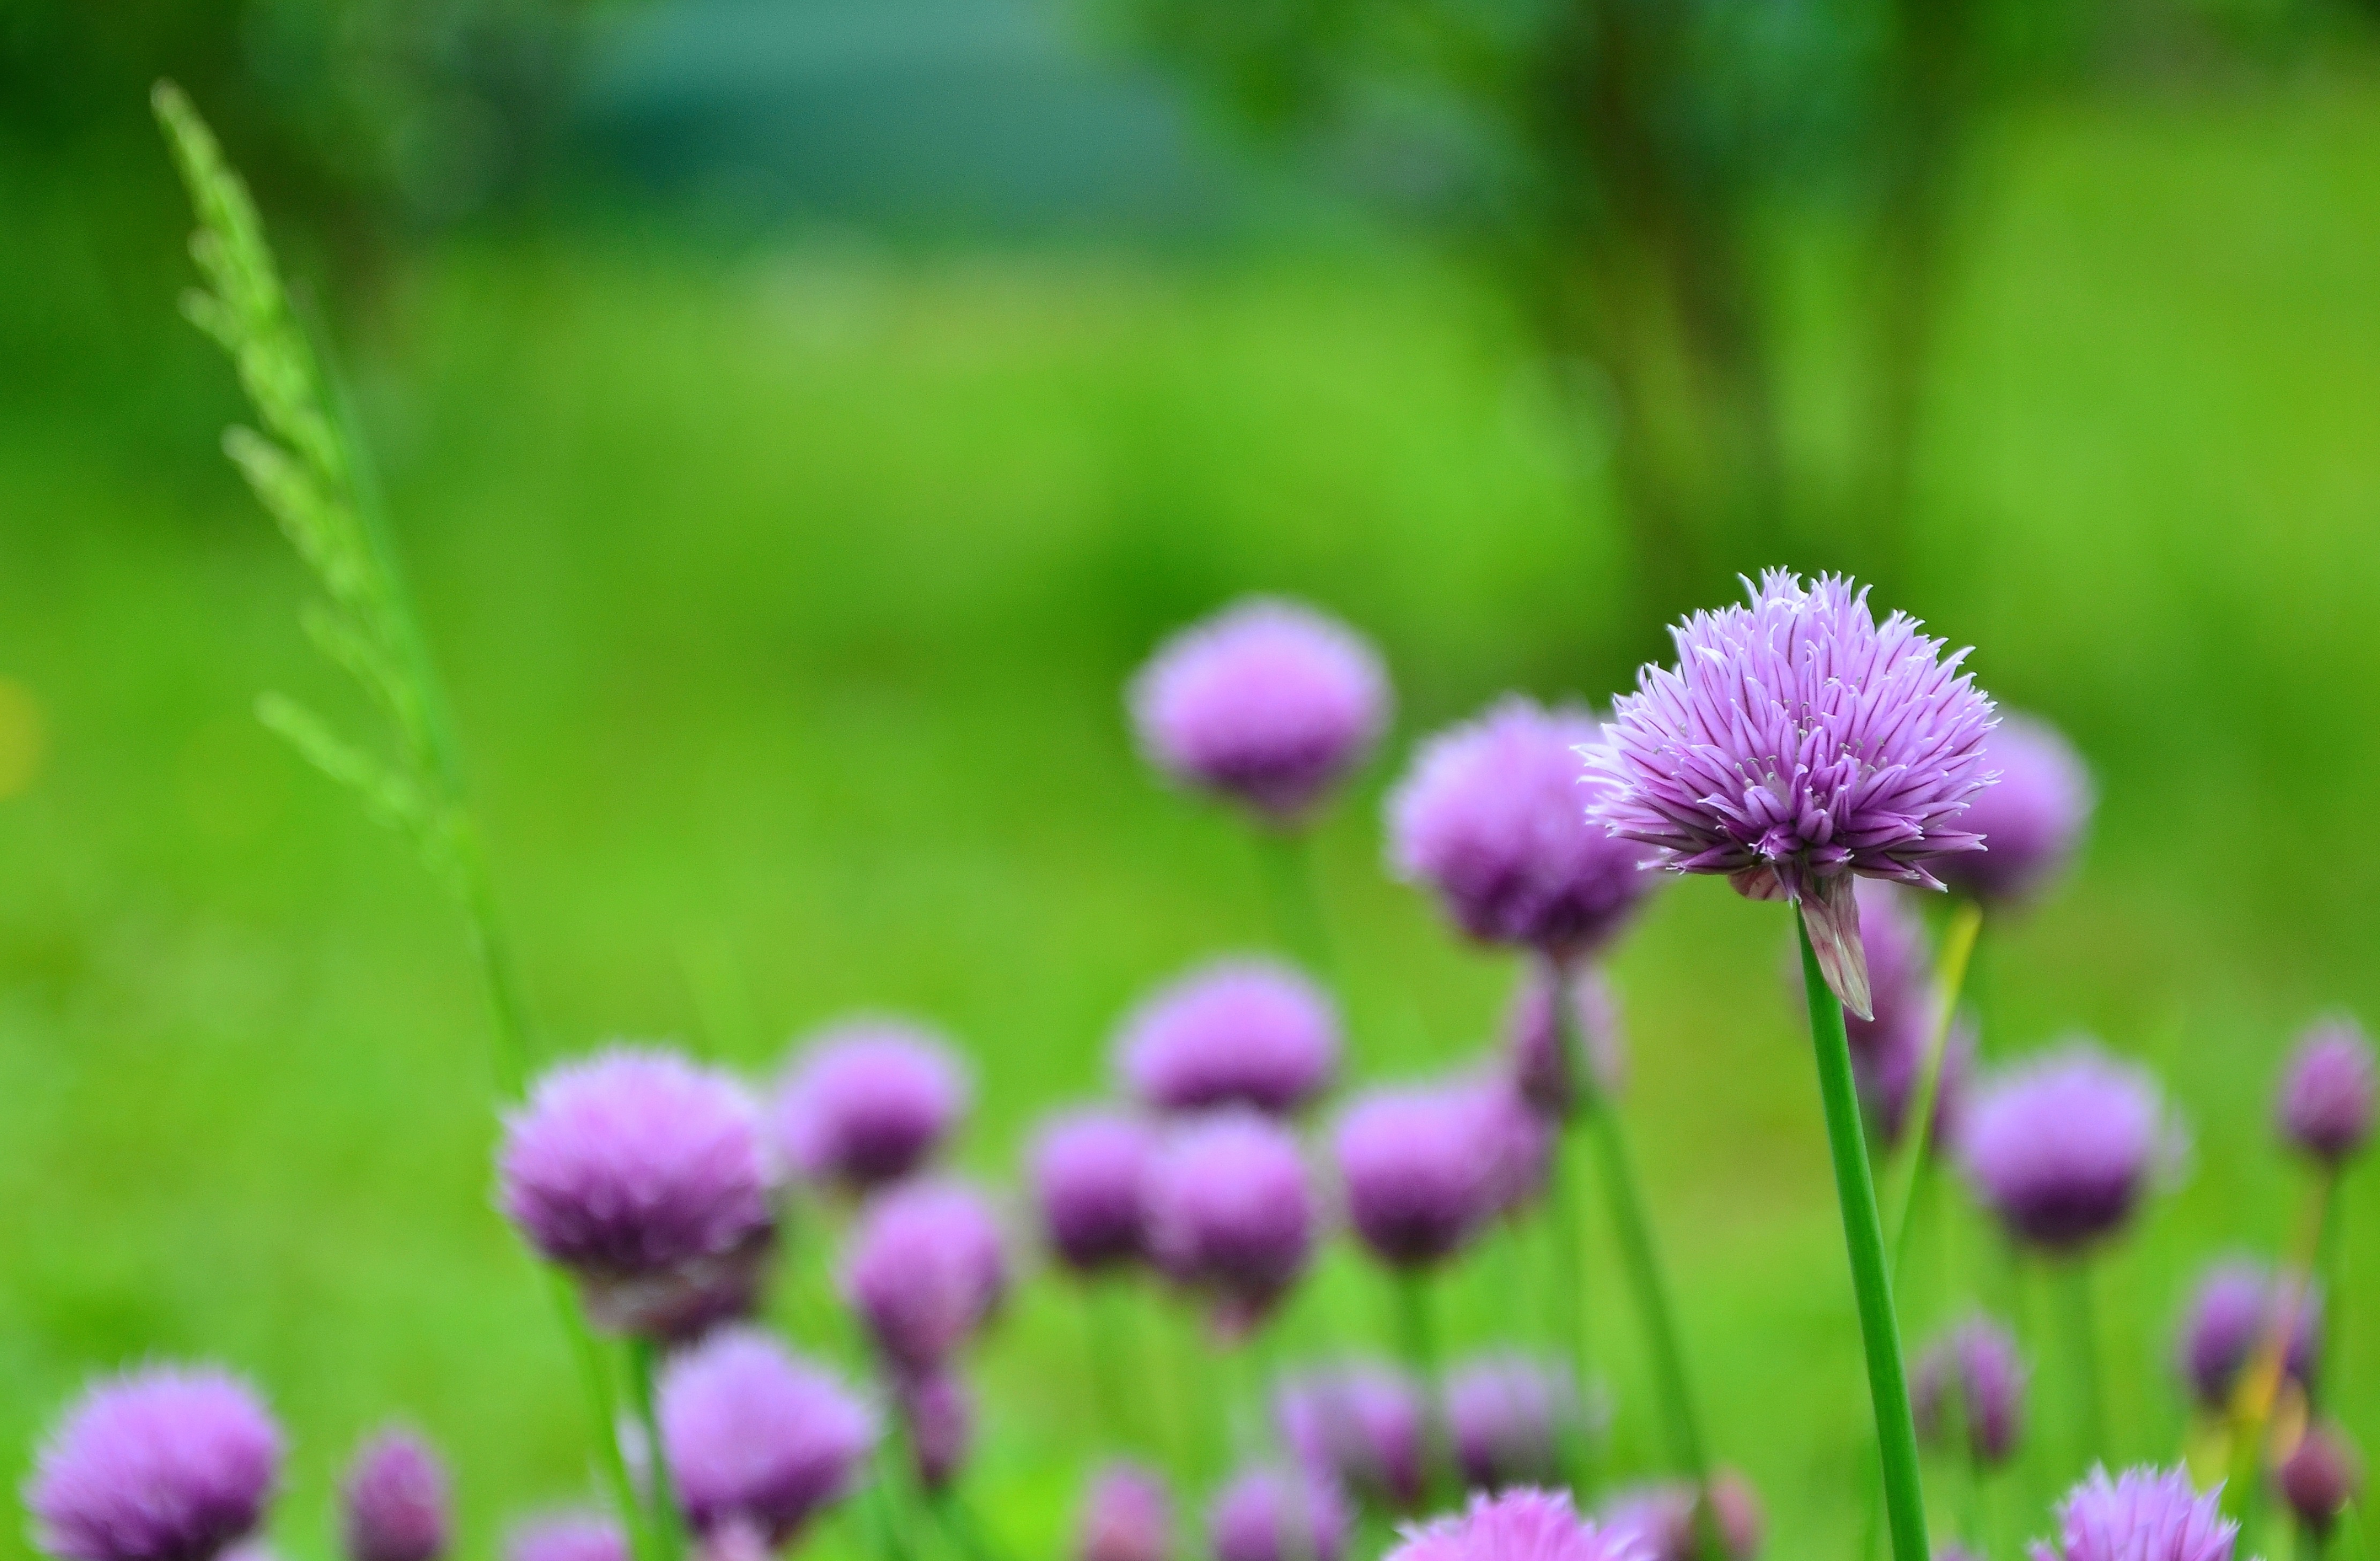
nature, grass, blossom, plant, field, meadow, prairie, flower, purple, petal, green, herb, botany, garden, flora, wildflower, grassland, chives, herbs, macro photography, culinary herbs, flowering plant, daisy family, herb garden, chive flowers, land plant